Peter Sugandhar

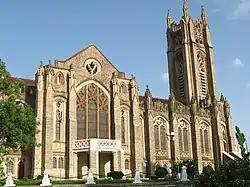
The CSI-Medak Cathedral in Medak - it was here that Sugandhar was ordained in 1969 by Bishop H. D. L. Abraham.

B. P. Sugandhar (28 September 1943 – 5 December 2017) was the fifth successor of Frank Whittaker as Bishop - in - Medak of the Church of South India whose bishopric lasted for more than a decade and half from 1993 through 2009 coinciding with the archbishoprics of Samineni Arulappa and Marampudi Joji of the Archdiocese of Hyderabad.